CD:UK

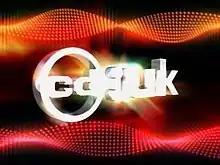
Title card, used between September 2001 and September 2005.

CD:UK (CountDown:United Kingdom), stylised as cd:uk, was a music television programme that ran in the United Kingdom from 29 August 1998 to 1 April 2006. Originally run in conjunction with "SMTV Live", the programme aired on ITV as a rival to the BBC's "Live & Kicking" and was the replacement for "The Chart Show", which had been airing on the network for nine years.